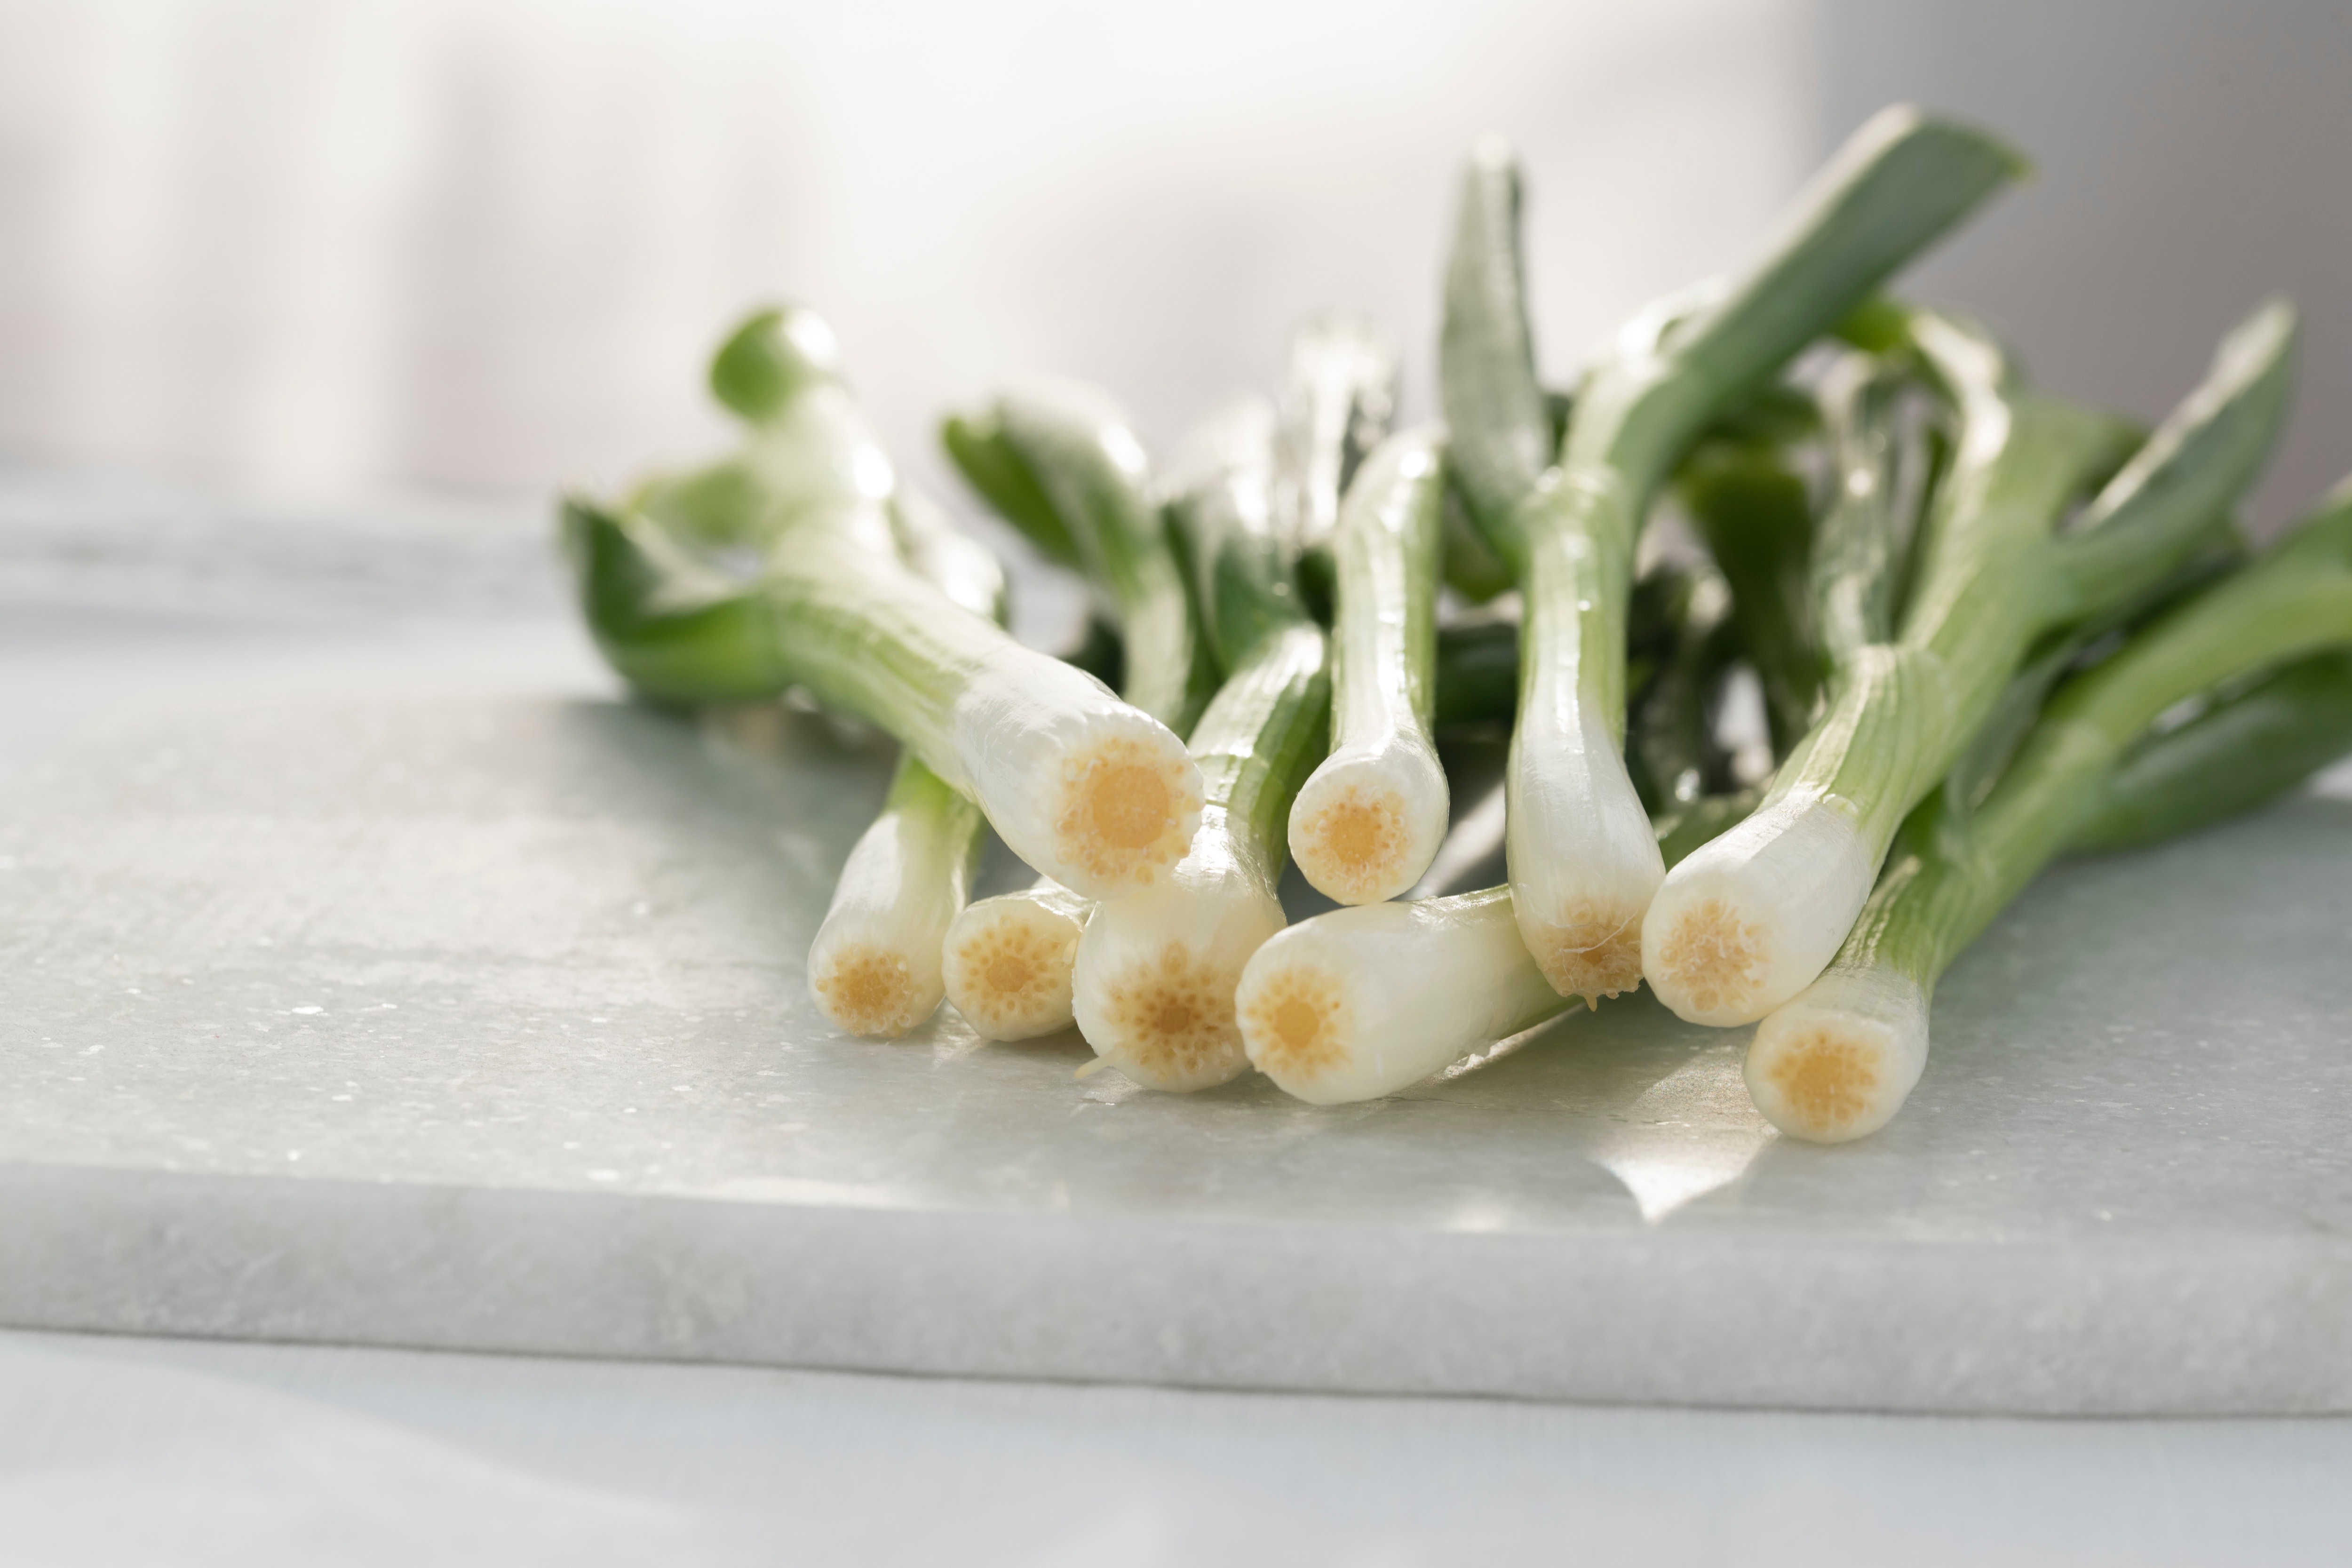
vegetable, plant, food, ingredient, leek, flower, cuisine, produce, flowering plant, asparagus